Anund Jacob

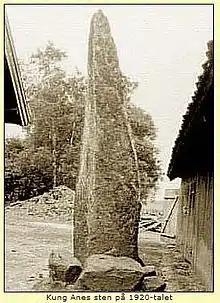
"King Ane's Stone" at the suggested burial site of King Anund Jacob

Anund Jacob's reign has traditionally been dated from 1022 to approximately 1050, but there is uncertainty about the year he died. He was probably alive in 1049, since Adam places his death after the death of the Danish prince Bjørn, an earl in England, in that year; his half-brother and successor Emund is certain to have ruled Sweden in the summer of 1060. According to Adam of Bremen, Anund Jacob was married to a certain Gunhild who might previously have been the wife of Sven Estridsen. Adam does not suggest that they had any children, but a later chronicler Saxo Grammaticus (c. 1200) says that Sweyn Estridsen's spouse Gyda was a daughter of the Swedish king, by implication Anund Jacob. It has been suggested by Birger Nerman and others that King Anund Jacob was buried where "King Ane's Stone" is located in West Gothland.